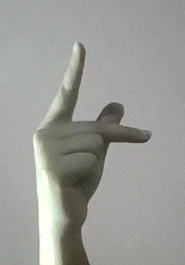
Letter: dha